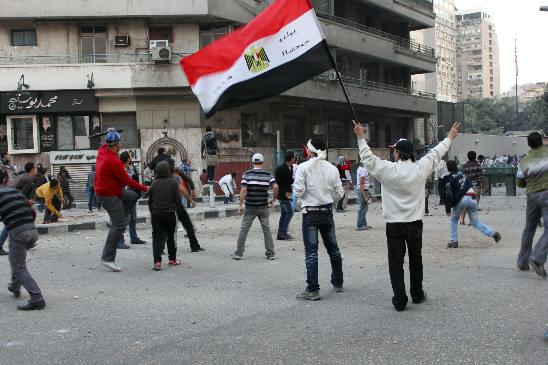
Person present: Yes